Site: brandenburg
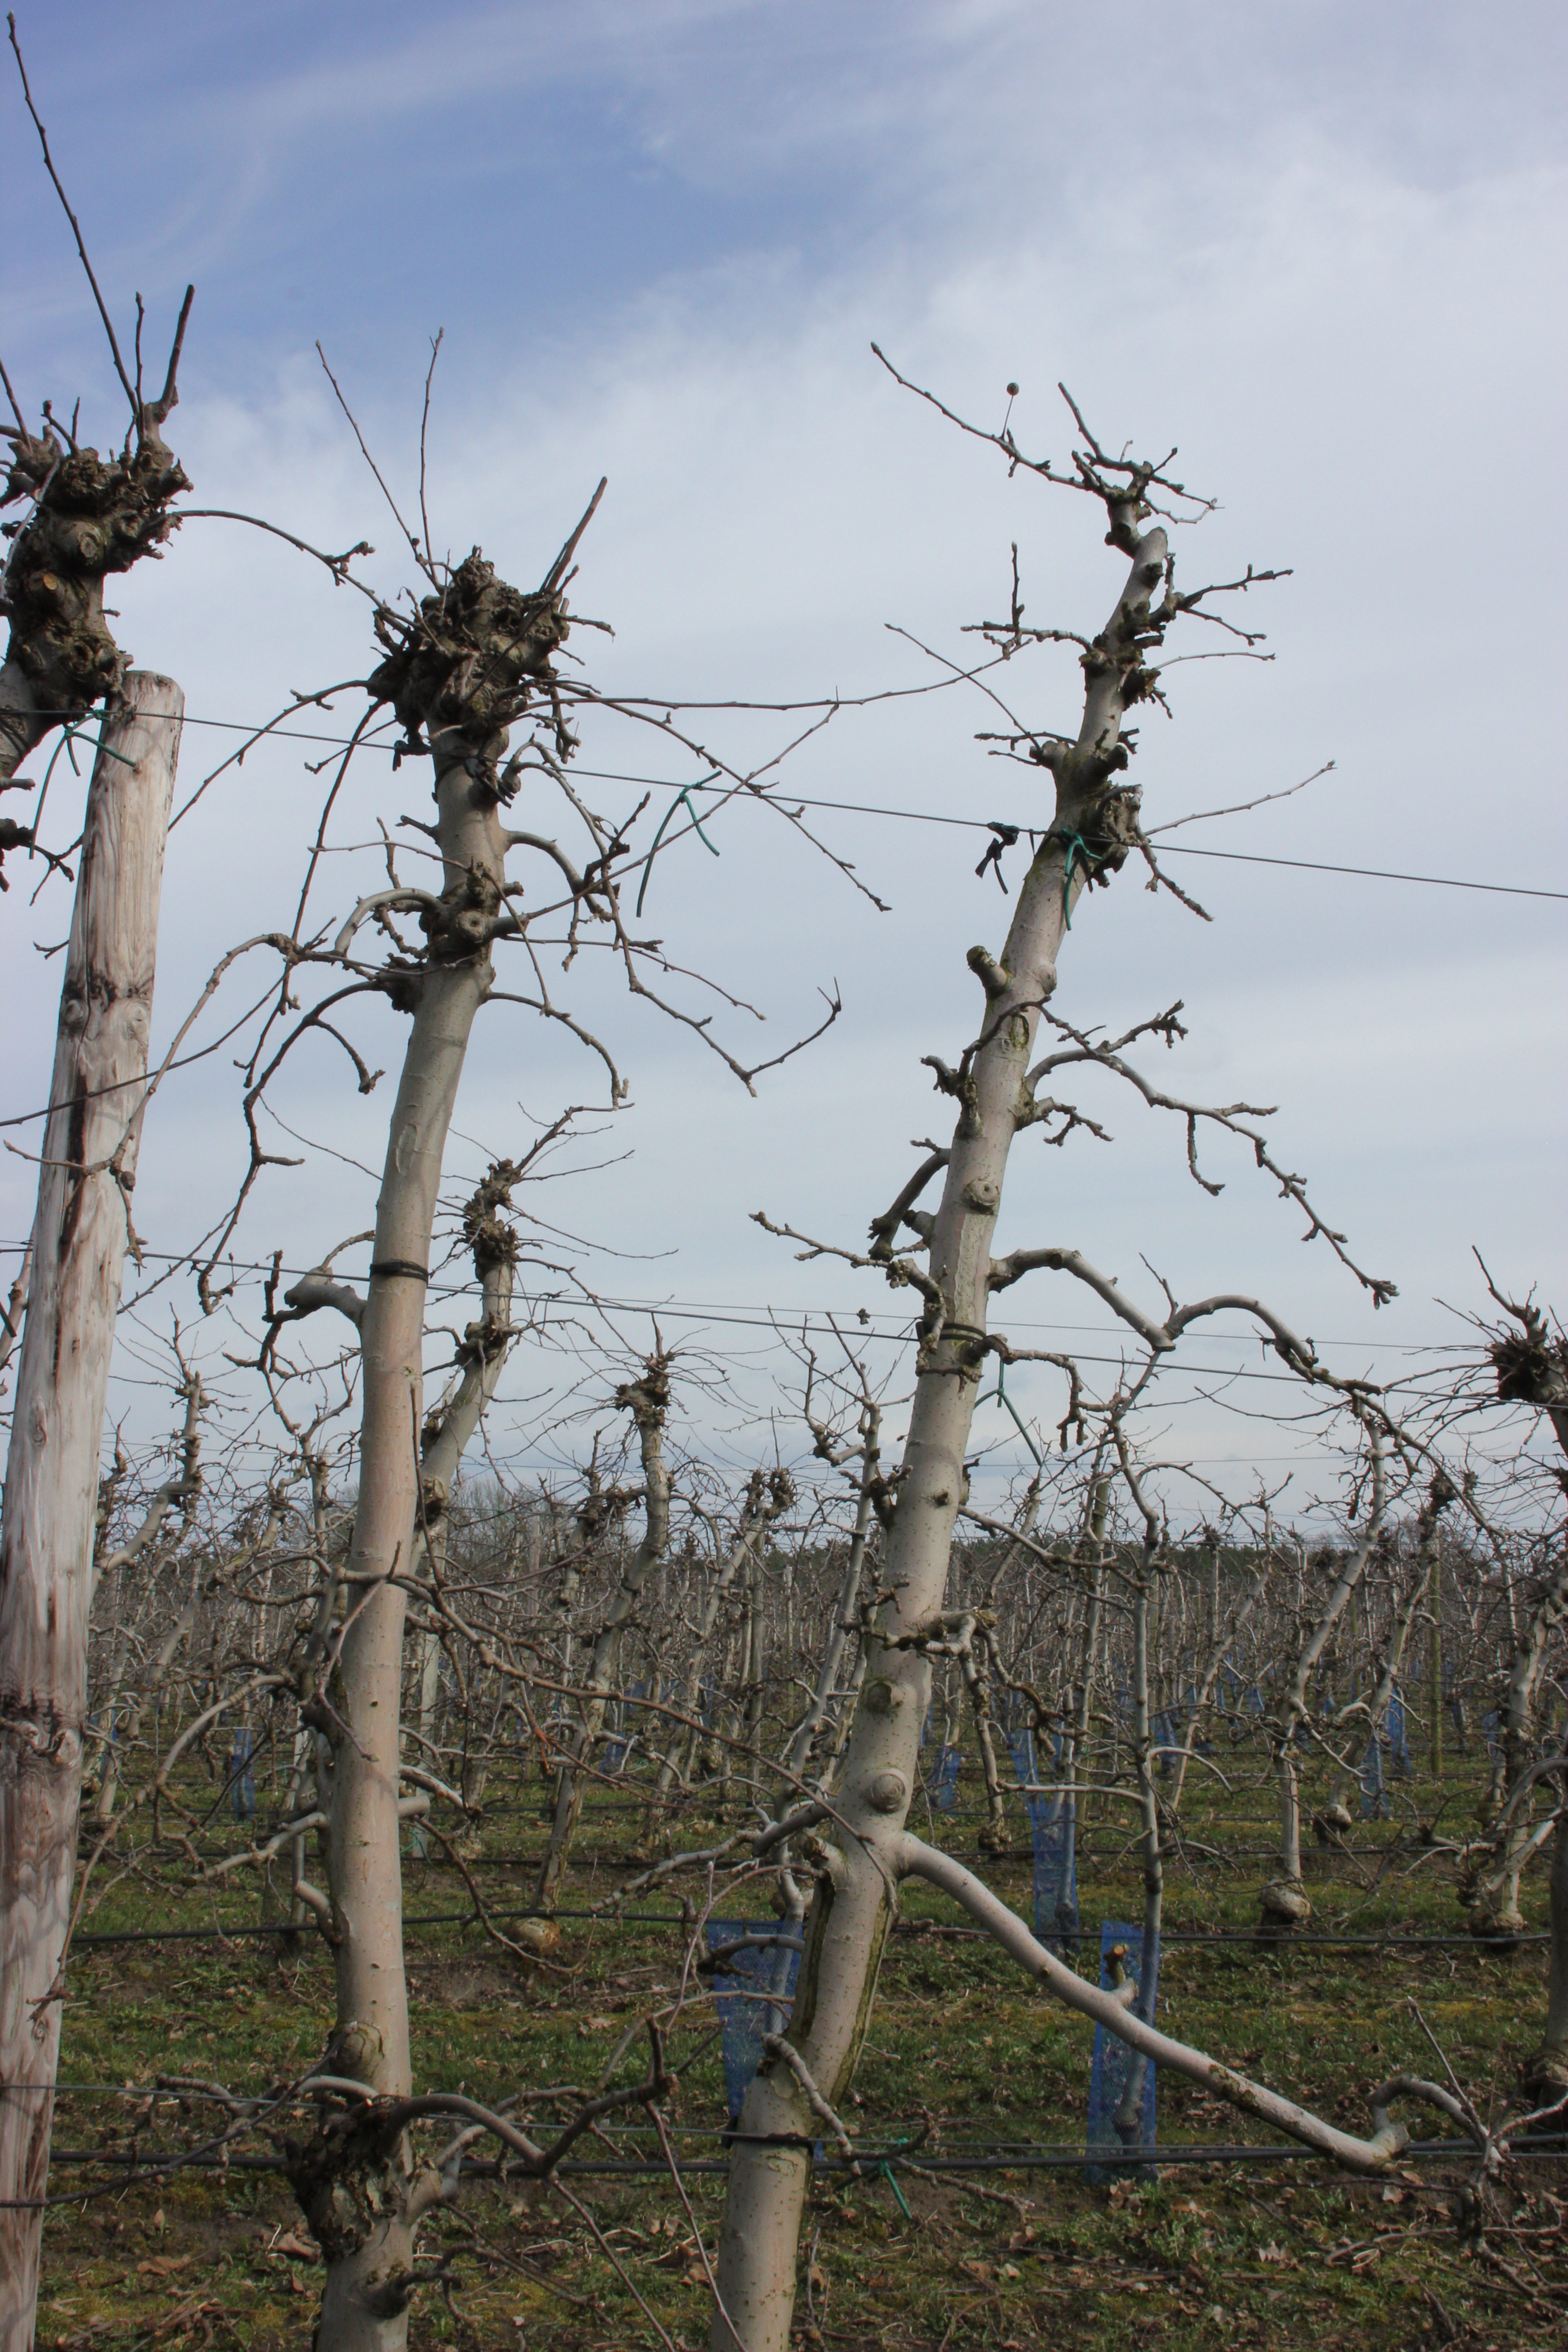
Growth stage (BBCH 01): Bud development